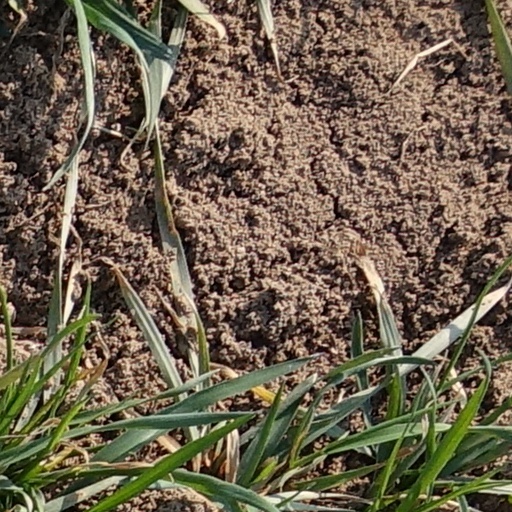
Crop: wheat